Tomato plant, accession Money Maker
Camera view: tilt-top (135 deg); turntable rotation: 90 degrees
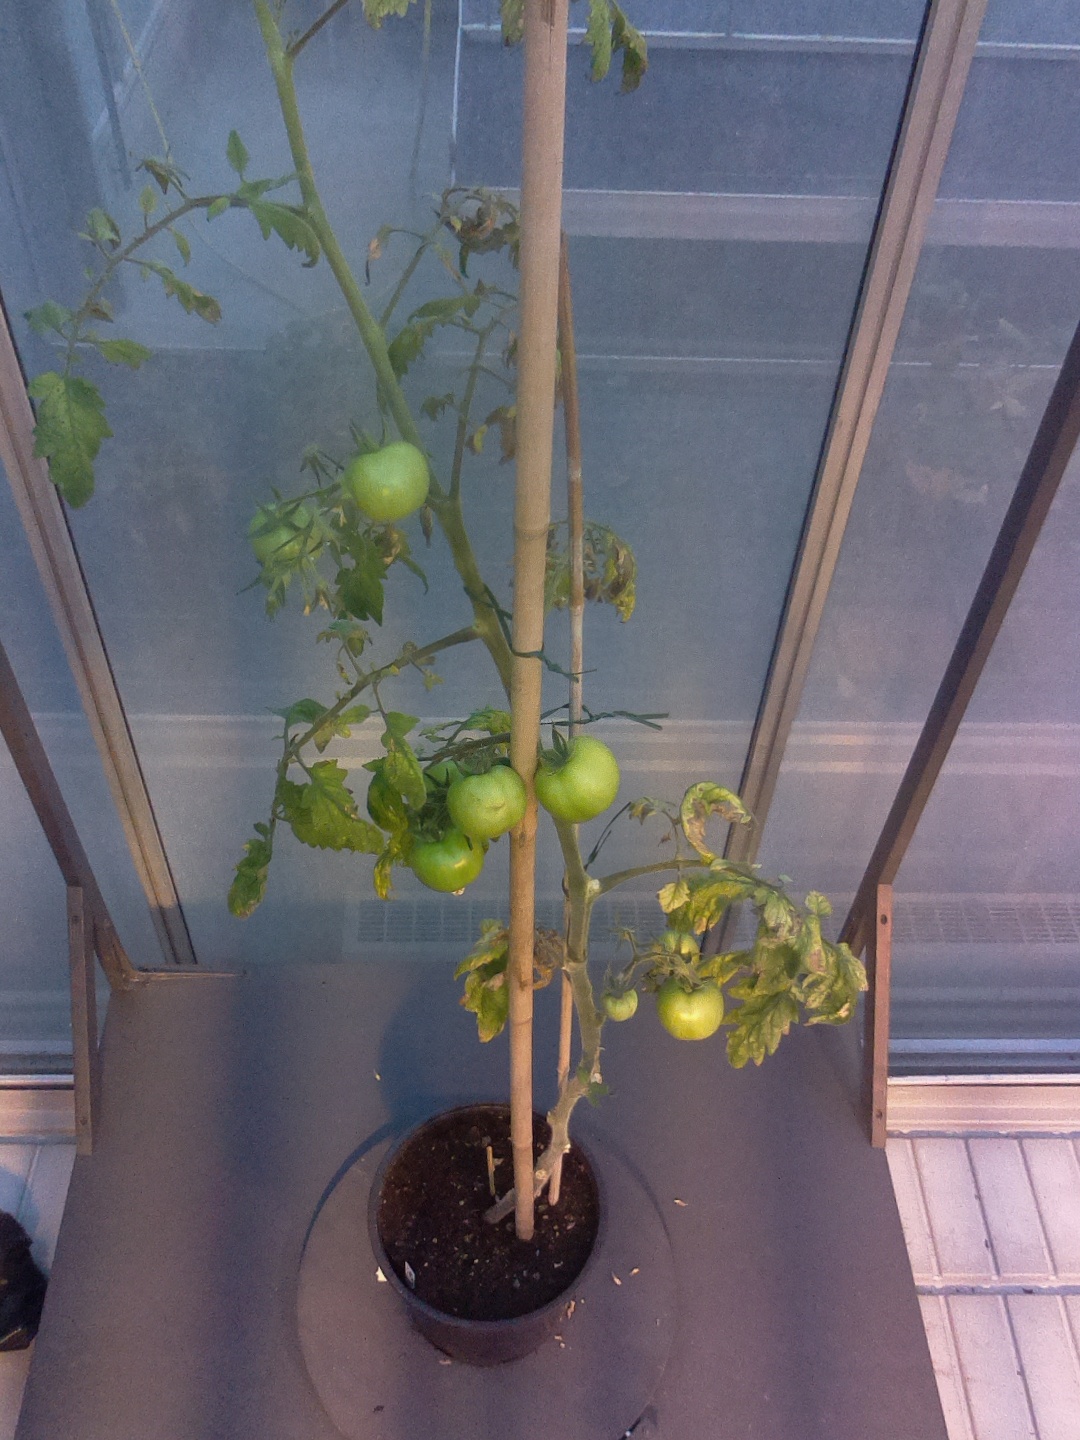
BBCH growth stage 77: 70%-80% of final fruit size